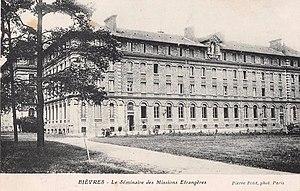
Séminaire de Bièvres des missions étrangères de Paris, installé en 1890.
Le Séminaire des Missions étrangères de Paris, ou Séminaire des Missions étrangères, est une maison de formation de prêtres missionnaires français à Paris. Il a été fondé en 1663 par Mᵍʳ François Pallu, disciple du Père Alexandre de Rhodes. Le séminaire est dirigé par la Société des Missions étrangères de Paris depuis sa fondation.